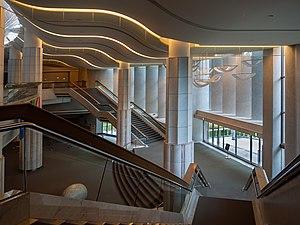
Sapporo est la cinquième ville japonaise en nombre d'habitants et la troisième en superficie. Située dans l'île de Hokkaidō, elle est la capitale de la préfecture de Hokkaidō, de la sous-préfecture d'Ishikari, ainsi qu'une ville désignée par ordonnance gouvernementale. Elle est traversée par la rivière Toyohira, un affluent du fleuve Ishikari. Sapporo est considérée comme le centre culturel, économique et politique de Hokkaidō.